Otto Maier (rowing)

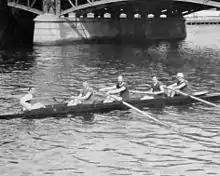
Otto Maier (leftmost) at the 1912 Olympics

Otto Maier (23 December 1887 – 29 May 1957) was a German rowing coxswain who competed in the 1912 Summer Olympics.